Spix's macaw

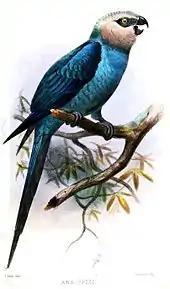
An 1878 painting of an adult by Joseph Smit

Various accounts relate that the birds were more common in Pernambuco than in Bahia through the 1960s but not later. Spix's macaw was most recently (1974–1987) known in the Río São Francisco valley, in northeastern Brazil, principally in the basins on the south side of the river in the State of Bahia. In 1974, ornithologist Helmut Sick, based on information from traders and trappers, extended the possible range of the Spix's macaw to embrace the northeastern part of the state of Goias and the southern part of the state of Maranhão. Other ornithologists reporting the bird in various parts of the state of Piauí further extended the range to a vast area of the dry interior of northeast Brazil.